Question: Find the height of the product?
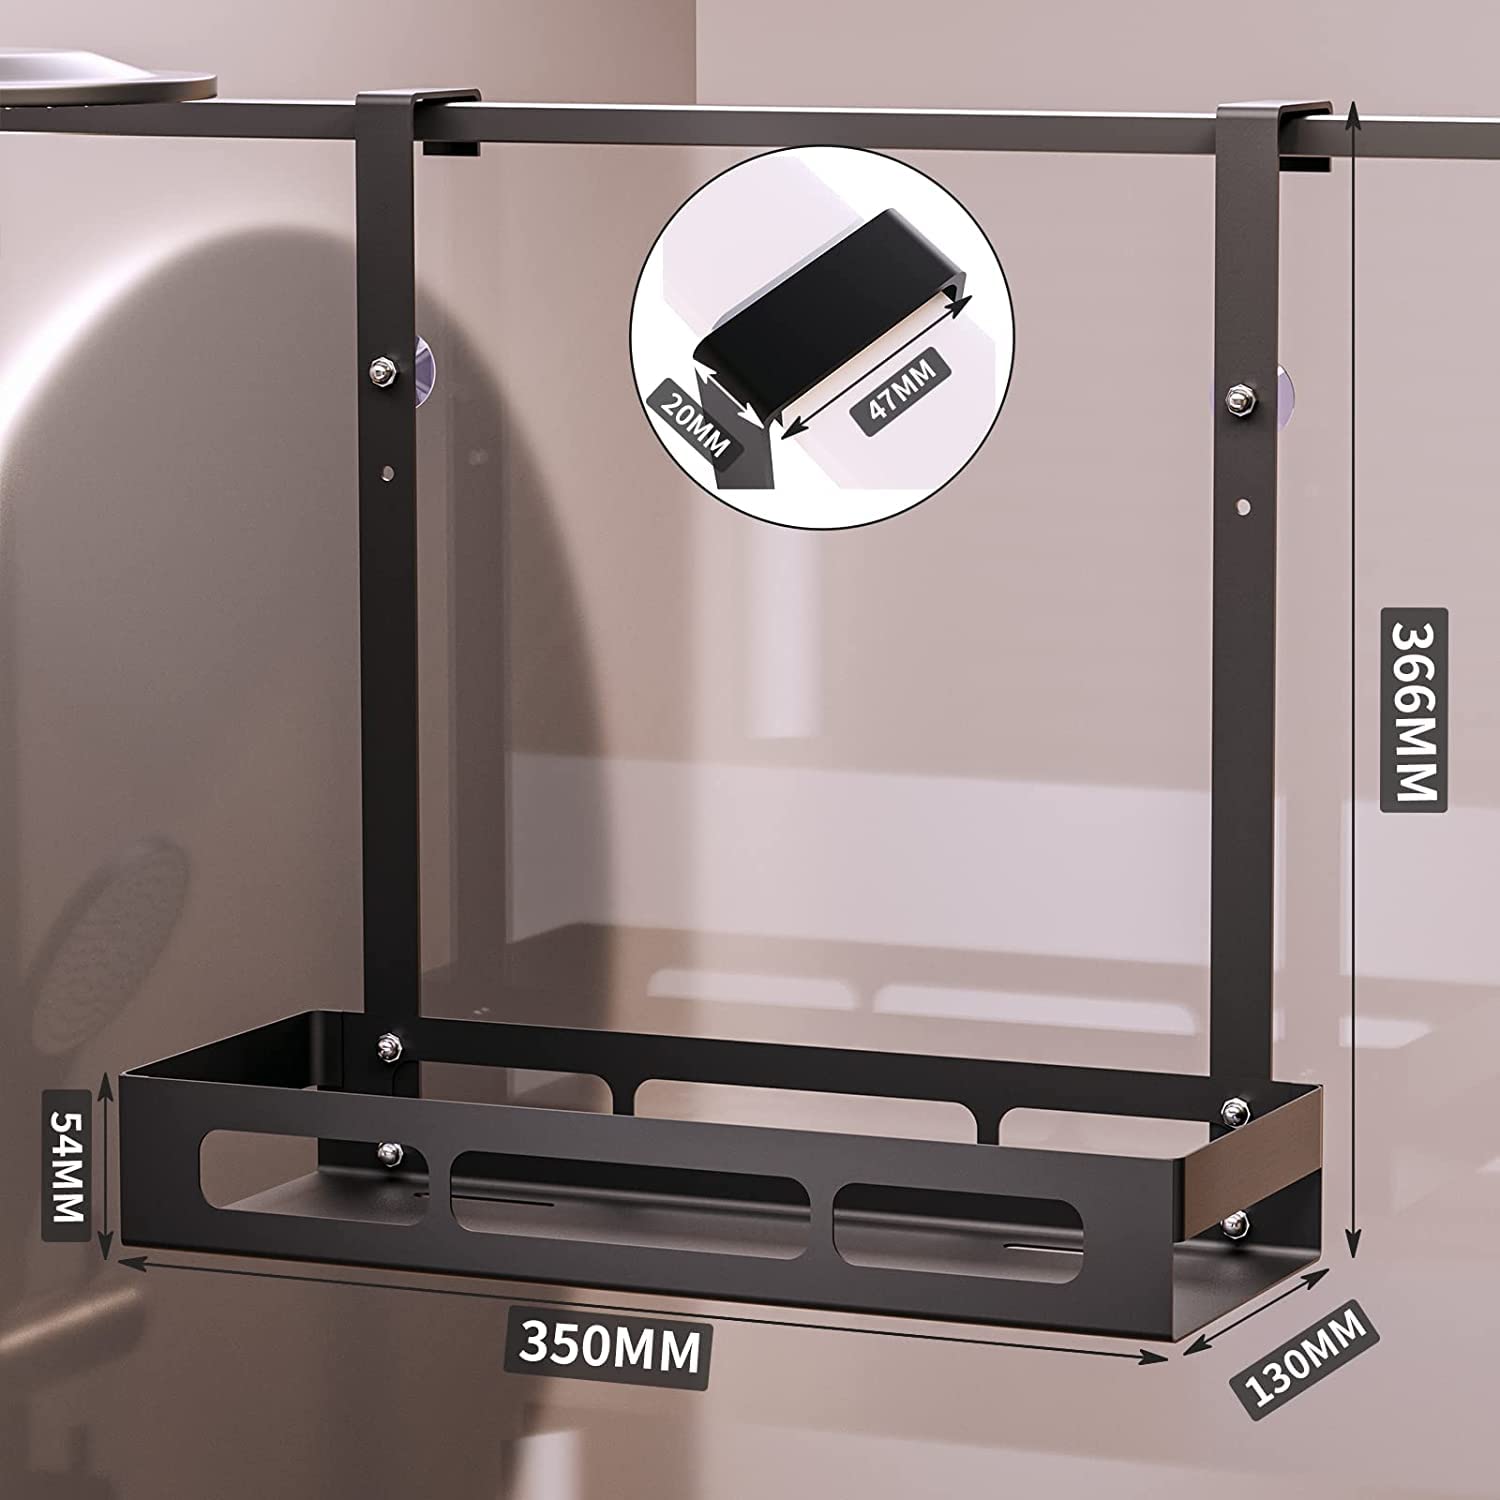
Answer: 366.0 millimetre